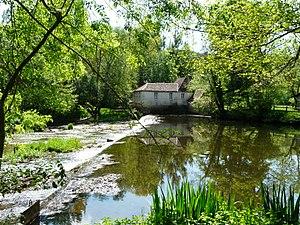
Barrage et ancien moulin de Redrol sur l'Auvézère, en aval du pont de la route départementale 5E7, Le Change, Dordogne, France.
Le Change est une ancienne commune française située dans le département de la Dordogne, en région Nouvelle-Aquitaine.